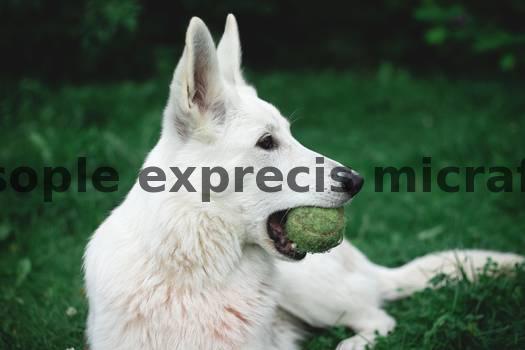
Label: Watermark